Hip-hop soul

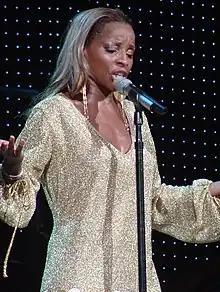
R&B singer Mary J. Blige is known as the "queen of hip-hop soul" due to her frequent collaborations with rappers and hip-hop producers.

The term "hip-hop soul" is attributed to record producer and later rapper Sean "Puffy" Combs, who came up with the term during the promotion of "What's the 411?", the 1992 debut album of Uptown Records artist Mary J. Blige. Blige was promoted by the company as the "Queen of Hip-Hop Soul", and her debut album, primarily produced by Combs, was filled with mid-tempo R&B ballads sung over hip-hop beats and samples. Similarly, "Diary of a Mad Band" (1993), the second album from another Uptown act, Jodeci, featured the four-man male vocal group moving away from its new jack swing origins into hip-hop soul recordings driven more by hip-hop rhythms than melodies. A large number of male acts, both solo performers and groups, followed or competed with Jodeci, among them R. Kelly, 112, Tony! Toni! Toné! and Blackstreet, a second group formed by Teddy Riley.